Uzbekistan

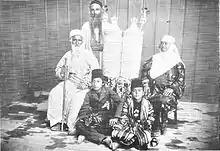
Bukharan Jews, c. 1899

Uzbekistan experienced rampant inflation of around 1000% per year immediately after independence (1992–1994). Stabilisation efforts implemented with guidance from the IMF paid off. The inflation rates were brought down to 50% in 1997 and then to 22% in 2002. Since 2003 annual inflation rates averaged less than 10%. Tight economic policies in 2004 resulted in a drastic reduction of inflation to 3.8% (although alternative estimates based on the price of a true market basket put it at 15%). The inflation rates moved up to 6.9% in 2006 and 7.6% in 2007 but have remained in the single-digit range.